List of FIFA Club World Cup finals

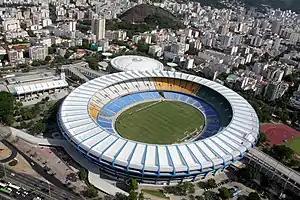
An aerial view of the Maracanã Stadium in Rio de Janeiro.

The first final of the competition was an all-Brazilian affair, as well as the only one which saw one side have home advantage. Vasco da Gama could not take advantage of its local support, being beaten by Corinthians 4–3 on penalties after a 0–0 draw in extra time. The second edition of the competition was planned for Spain in 2001, and was supposed to feature twelve clubs. However, it was canceled on 18 May, due to a combination of factors, most importantly the collapse of FIFA's marketing partner International Sport and Leisure. FIFA agreed with Toyota to merge the Toyota Cup and Club World Championship into one event.